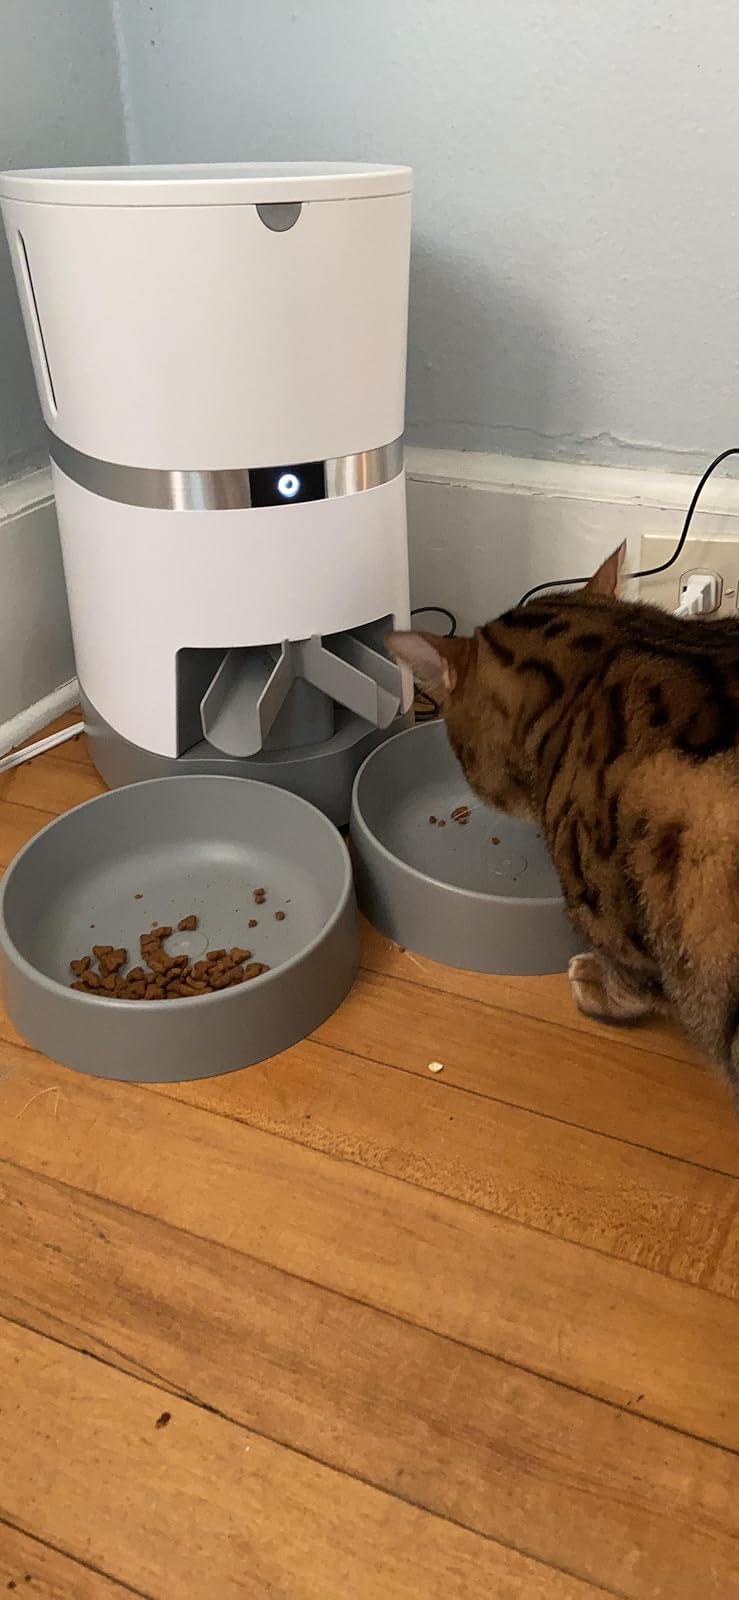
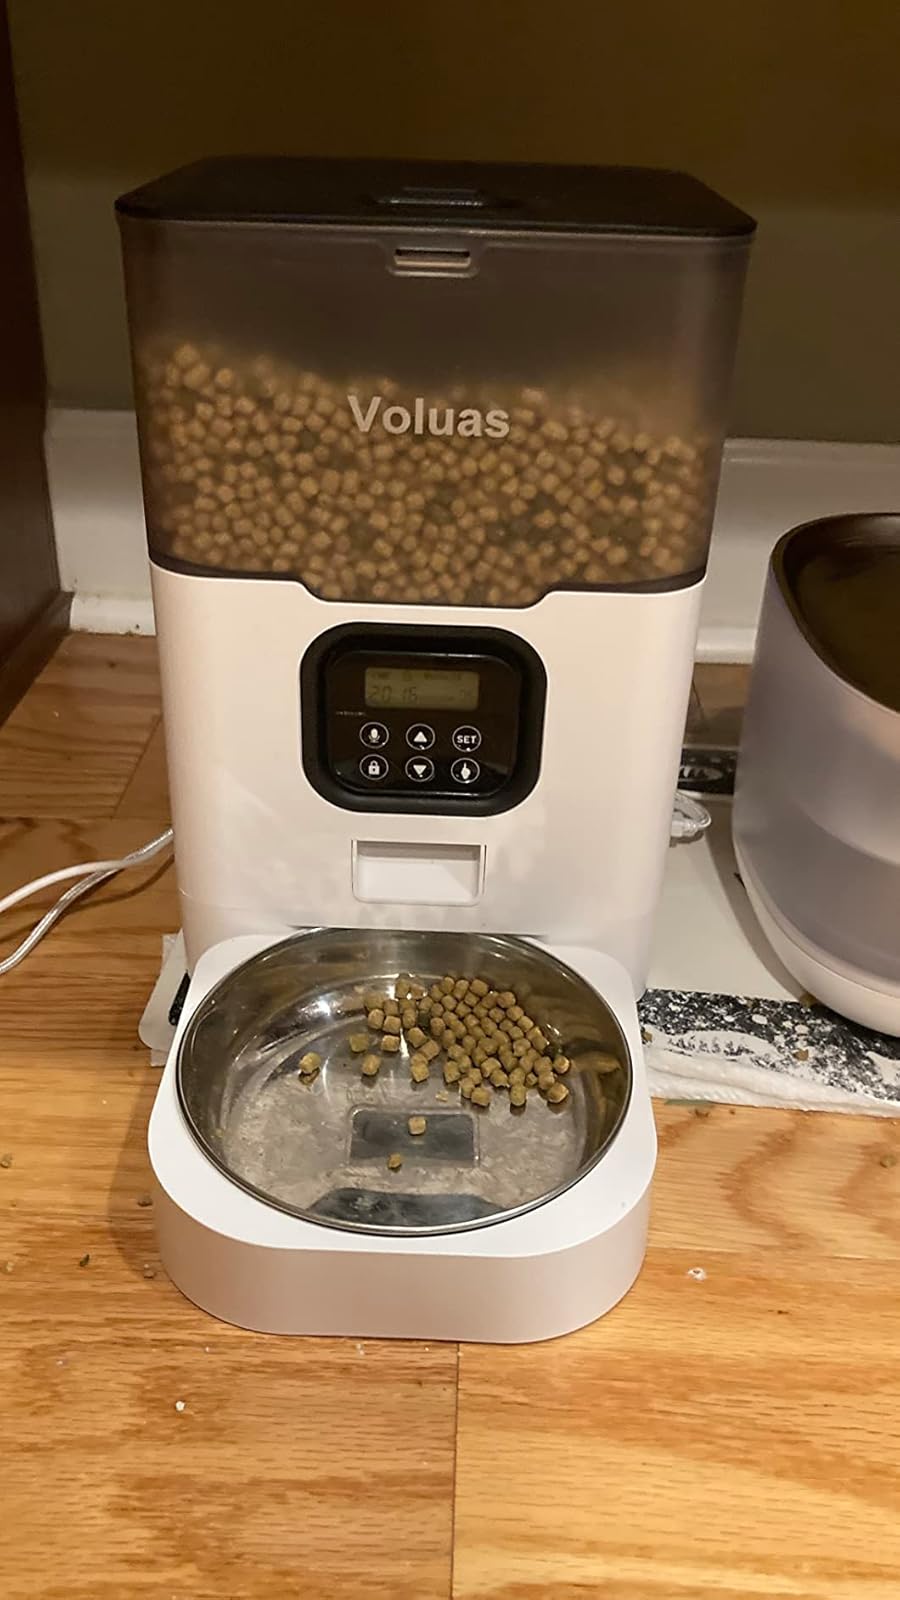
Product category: items_feeder
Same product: no